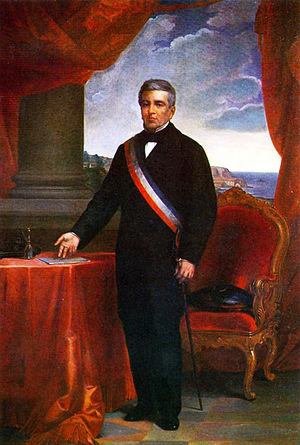
Le Chili est une république depuis son indépendance en 1810 et, depuis 1826, un président de la République est à la tête de l’État et du gouvernement. Le président de la République est élu au suffrage universel pour une durée de quatre ans, sans possibilité de réélection immédiate.
Manuel Francisco Antonio Julián Montt Torres, né le 4 septembre 1809 à Petorca et mort le 21 septembre 1880 à Santiago, est un homme d'État et universitaire chilien, président du Chili de 1851 à 1861.